Ice-ice

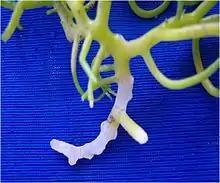
"Kappaphycus" sp. with ice-ice

Ice-ice is a disease condition of seaweed. Ice-ice is caused when changes in salinity, ocean temperature and light intensity cause stress to seaweeds, making them produce a "moist organic substance" that attracts bacteria in the water and induces the characteristic "whitening" and hardening of the seaweed's tissues. Bacteria involved include those in the "Vibrio-Aeromonas" and "Cytophaga-Flavobacteria" complexes. The bacteria lyse epidermal cells and chloroplasts, turning the seaweed tissue white. The disease is known from seaweeds including "Kappaphycus alvarezii" and "Eucheuma denticulatum", economically important sources of carrageenan. In countries where seaweed is harvested as a crop, ice-ice can wreak havoc on yields. Zamboanga, Philippines, had an outbreak of ice-ice in 2004, and Bali, Indonesia, experienced an outbreak in 2009. A rise in surface sea temperatures of 2–3 degrees Celsius can trigger ice-ice outbreaks.